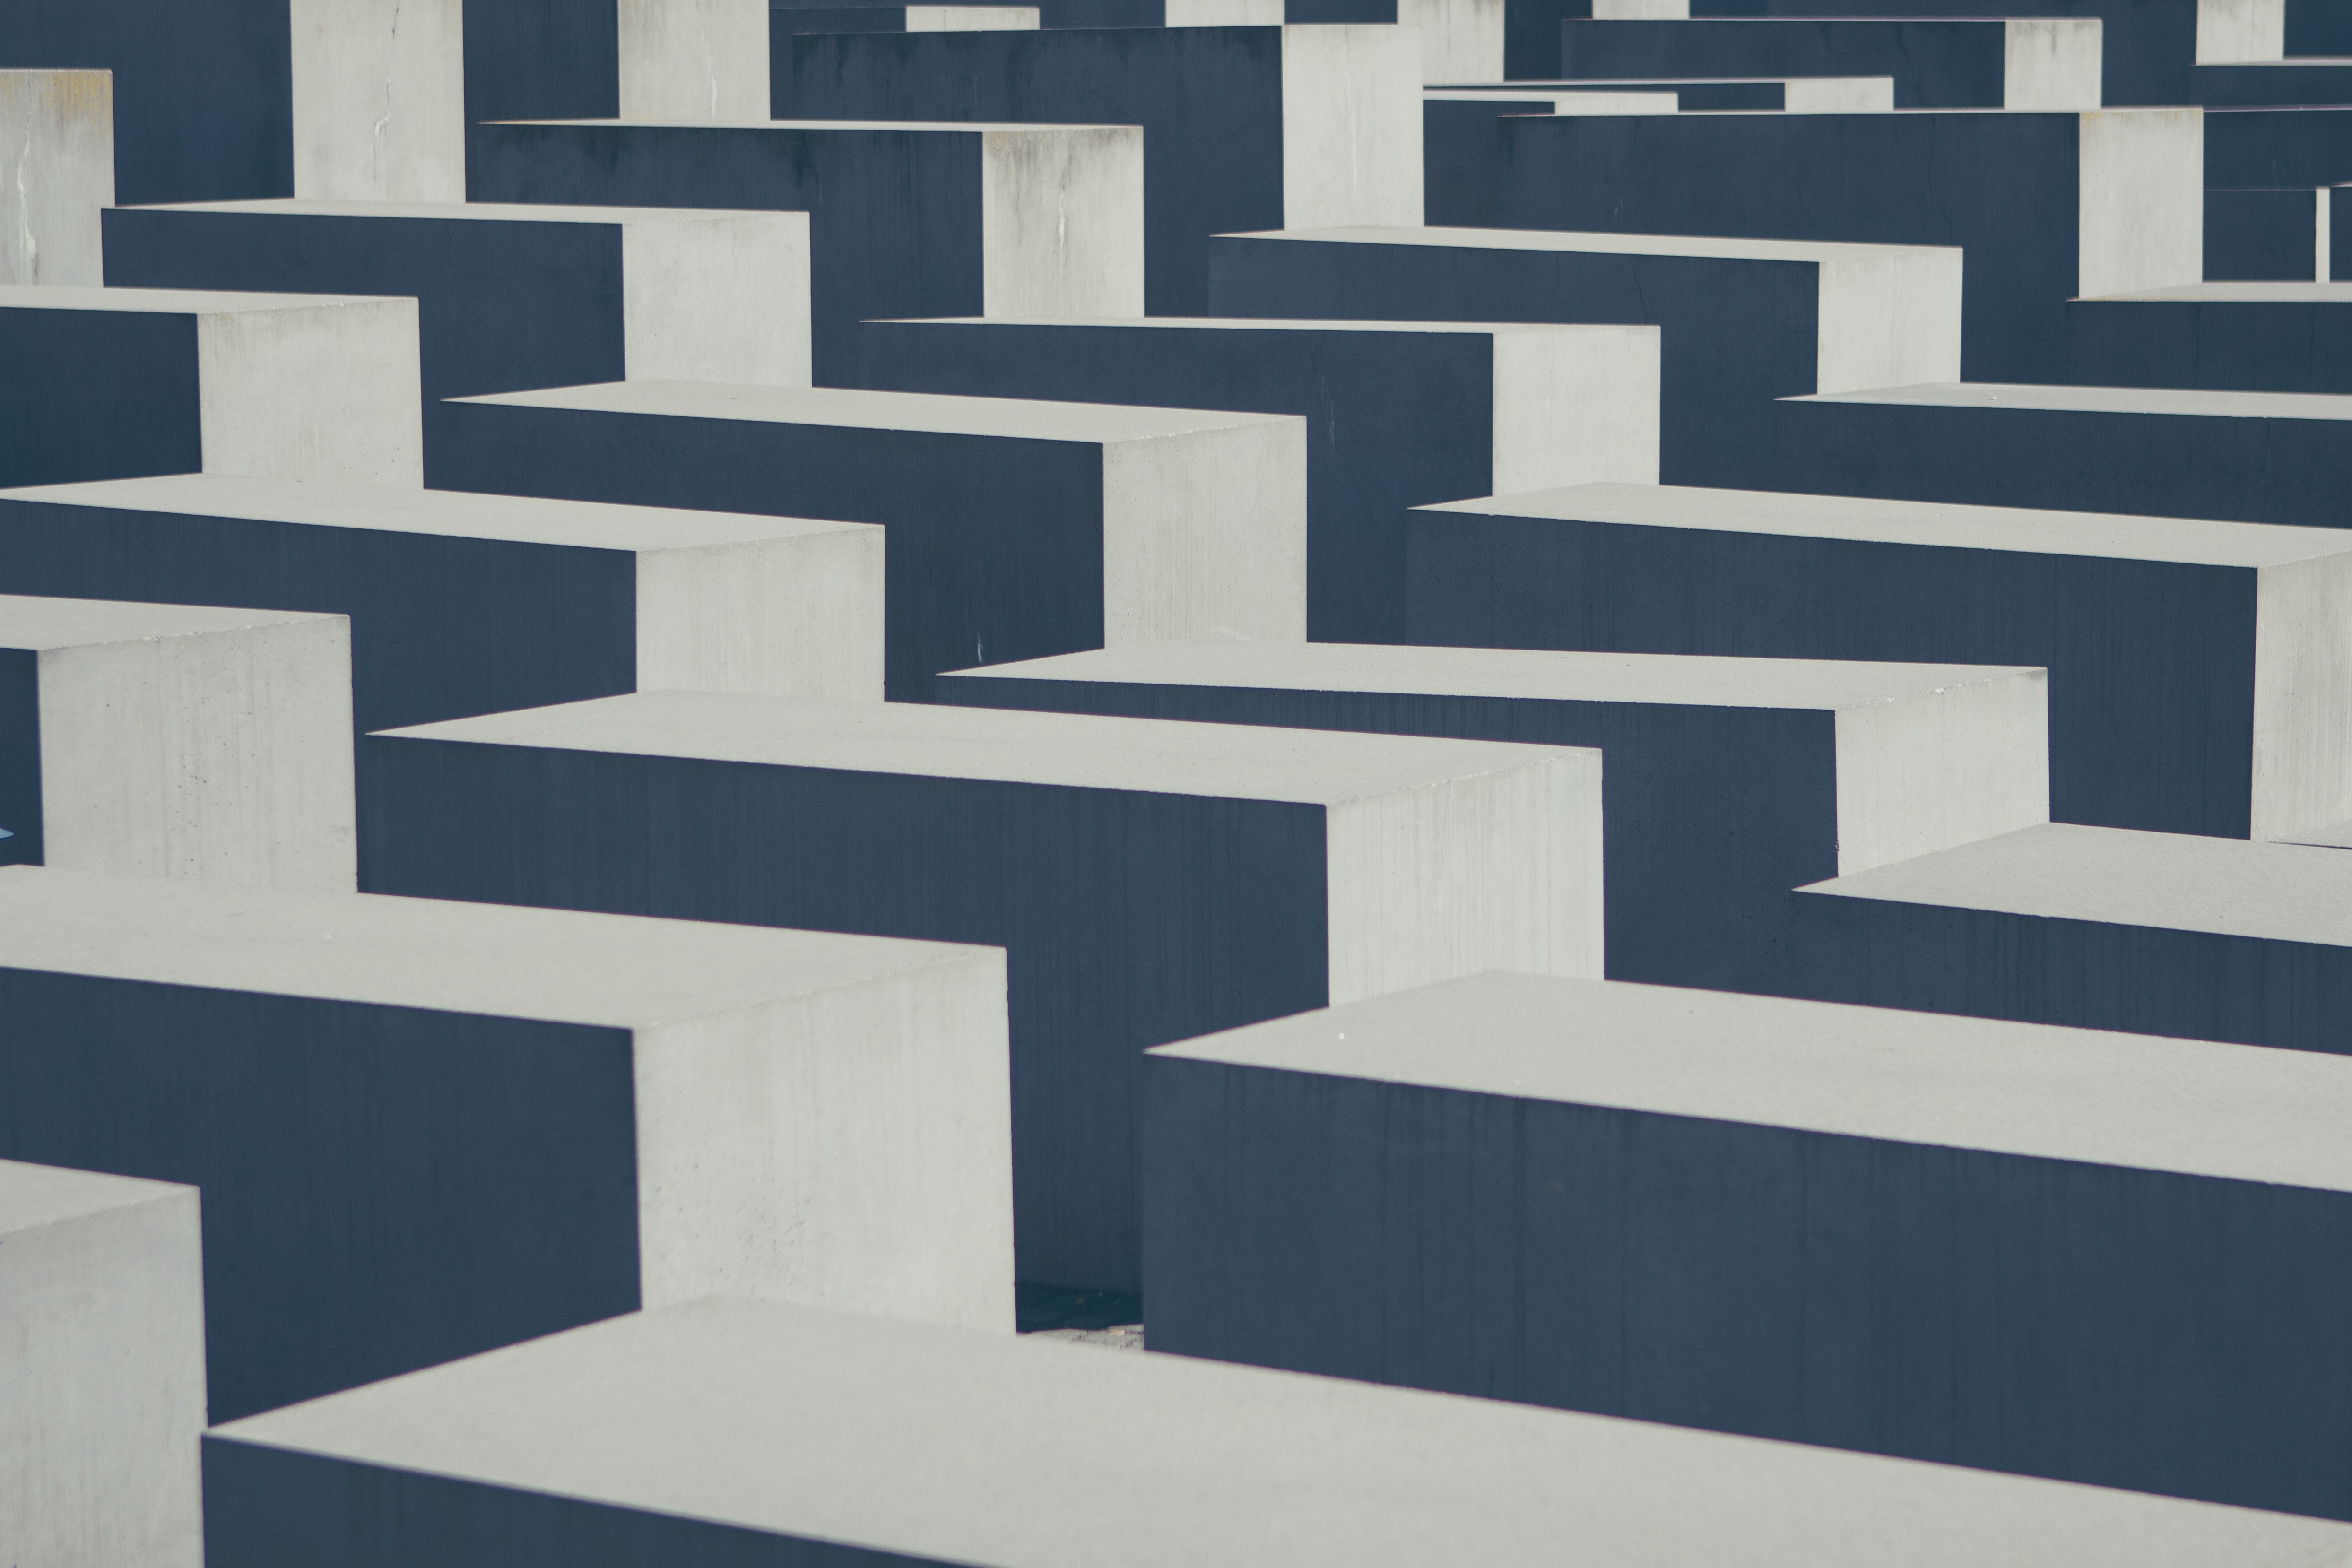
architecture, white, floor, number, wall, pattern, line, color, facade, blue, font, art, design, symmetry, shape, screenshot, flooring, outdoor structure